Deepdale Hoard

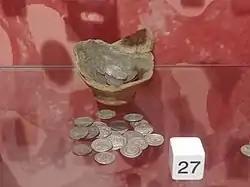
A portion of the Deepdale Hoard on display in the North Lincolnshire Museum.

The Deepdale Hoard is a Roman coin hoard found in Deepdale (near Barton-upon-Humber) in North Lincolnshire in 1979. It consisted of 260 silver "siliquae" and one gold "solidus".